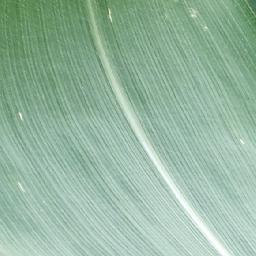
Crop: corn
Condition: (maize)_healthy